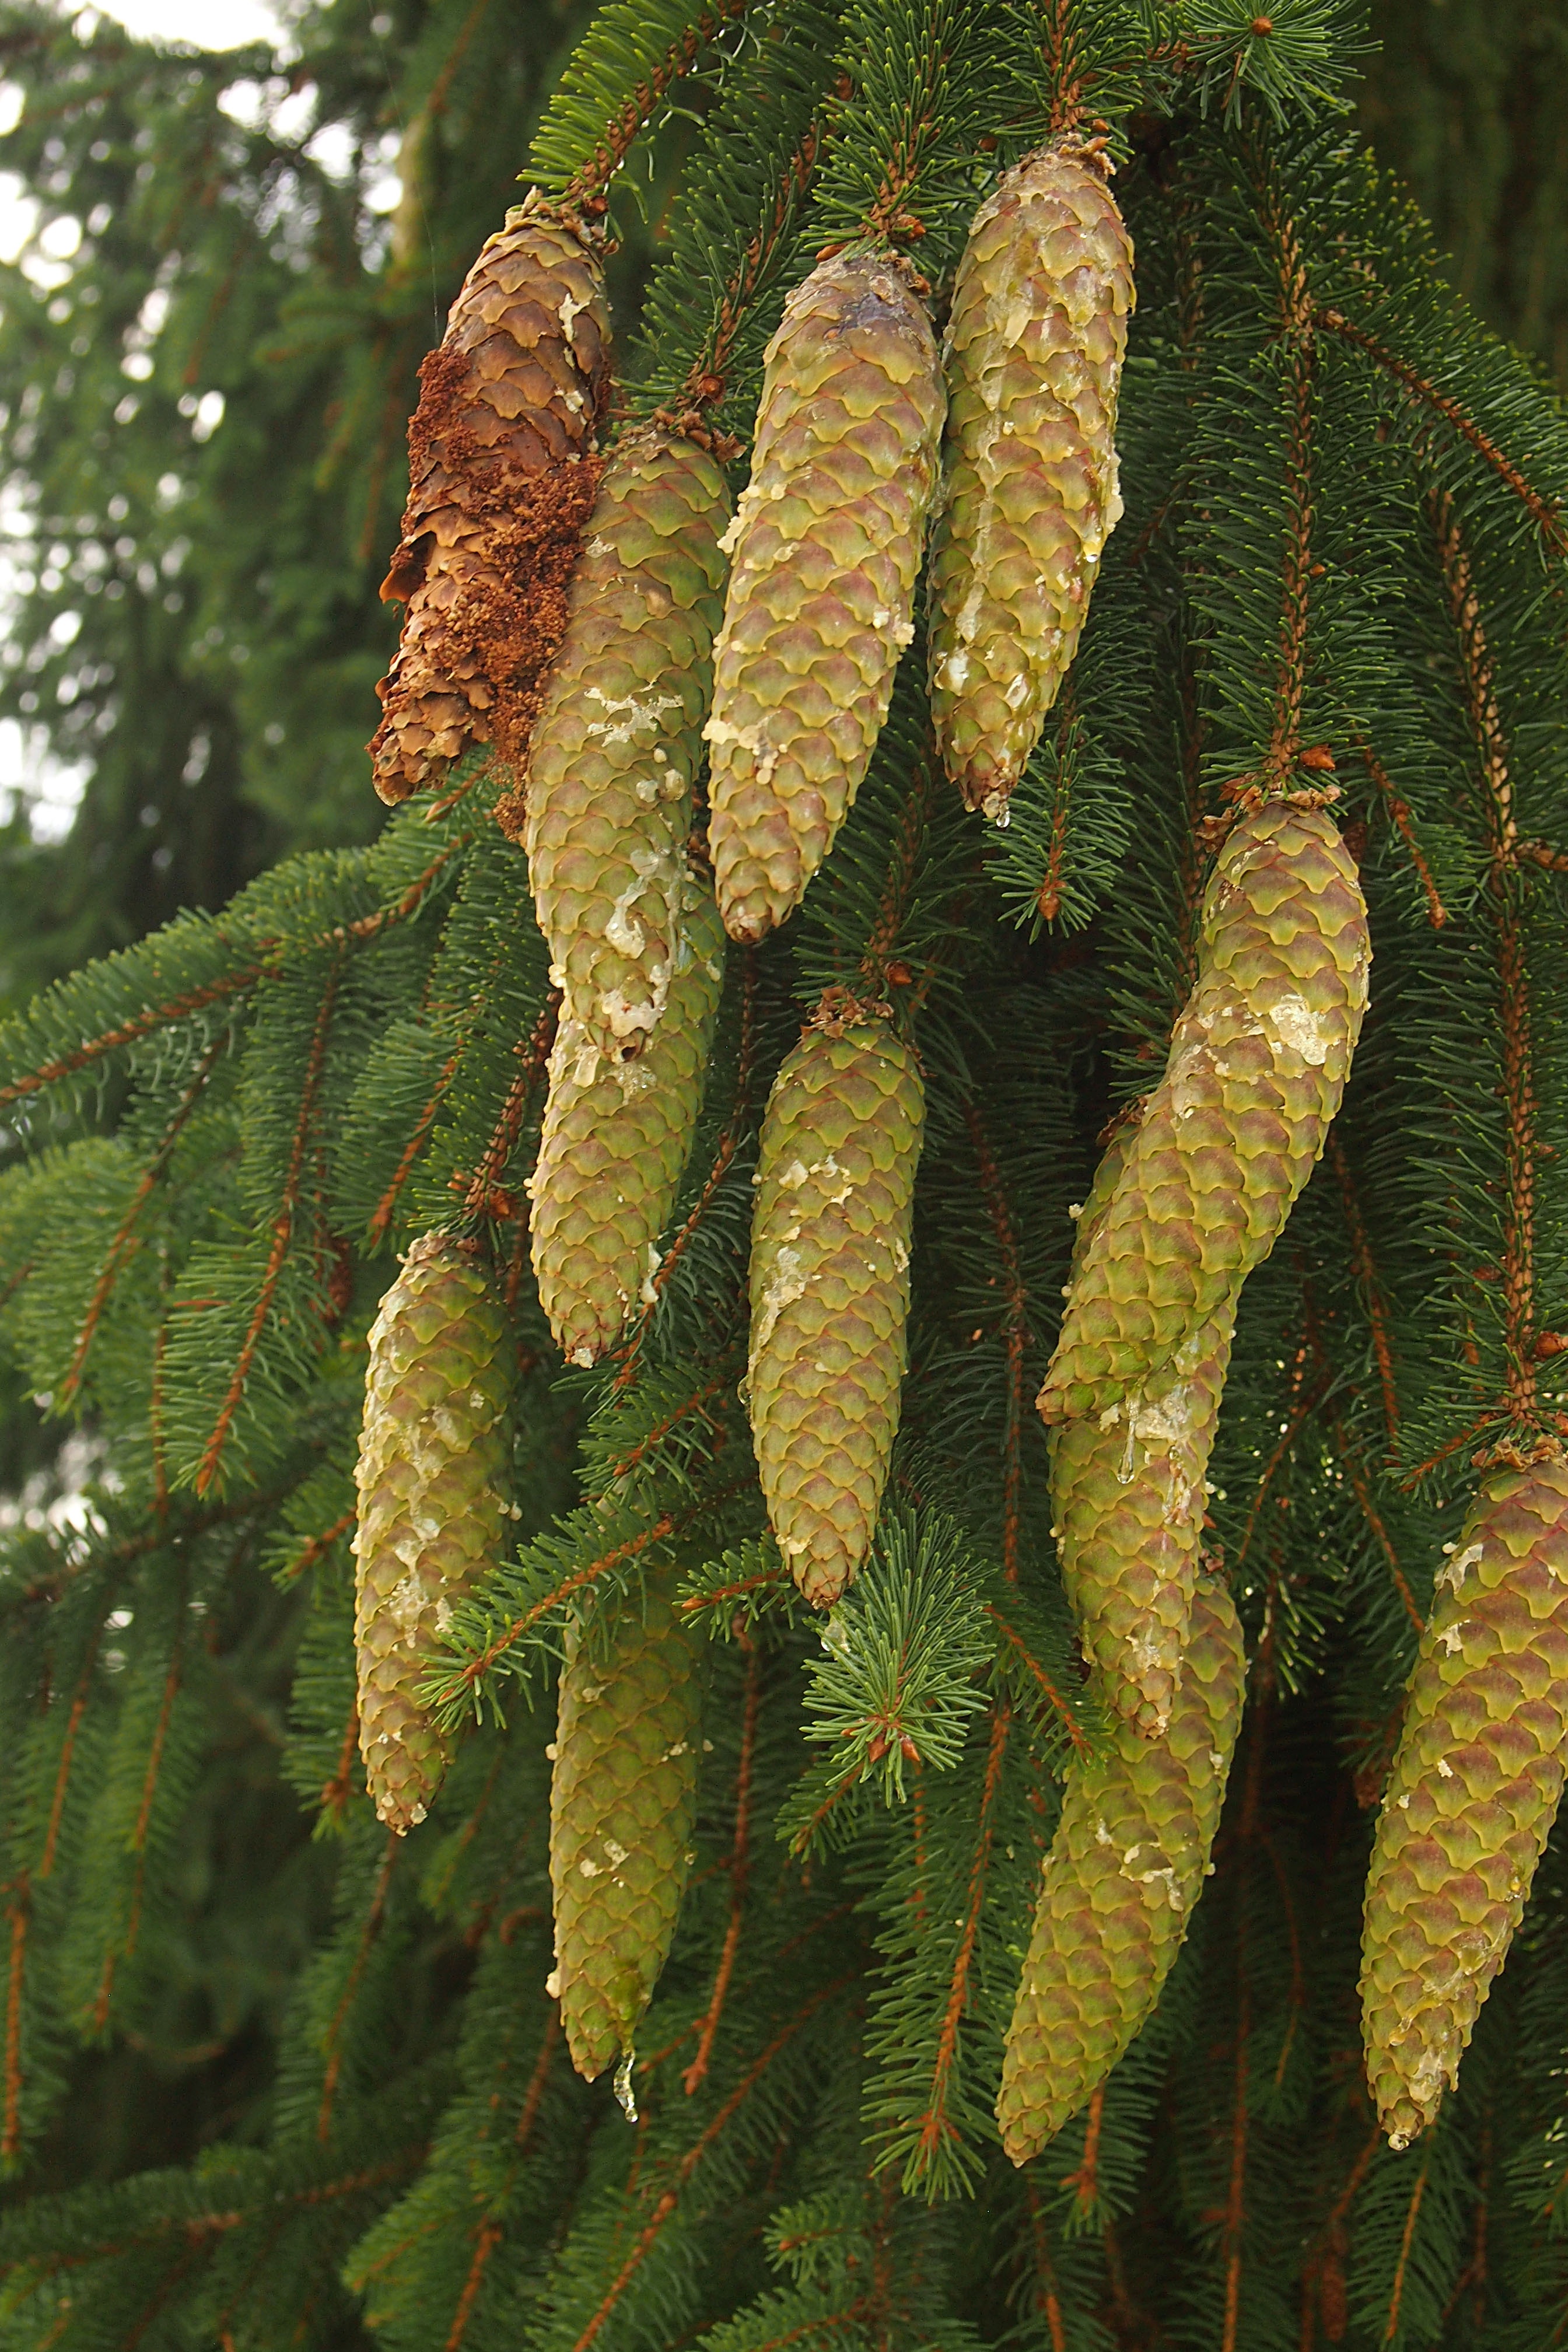
tree, plant, leaf, flower, food, produce, botany, christmas, flora, conifer, spruce, resin, pine cones, flowering plant, plant stem, woody plant, land plant, momordica charantia